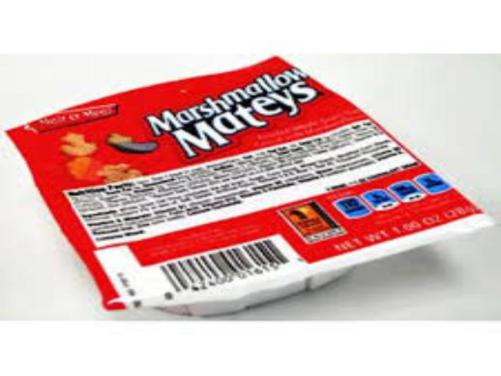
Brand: marshmallow mateys
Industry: Food